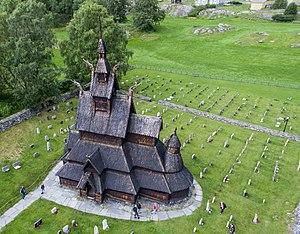
Une stavkirke ou stavkyrkje est une église médiévale en bois typique de la Norvège, bien que des fouilles laissent penser que d'autres églises de ce type aient pu exister ailleurs en Europe du Nord. On a répertorié environ 1 300 églises médiévales, dont 28 ont été sauvegardées en Norvège. On les appelle en français les « églises en bois debout » car des mâts ou poteaux sont utilisés pour soutenir le toit et l'élévation de la nef, mais aussi élever les murs.
La stavkirke de Borgund à Borgund, Lærdal, Sogn og Fjordane, est considérée comme étant la mieux préservée des églises en bois debout subsistant en Norvège.